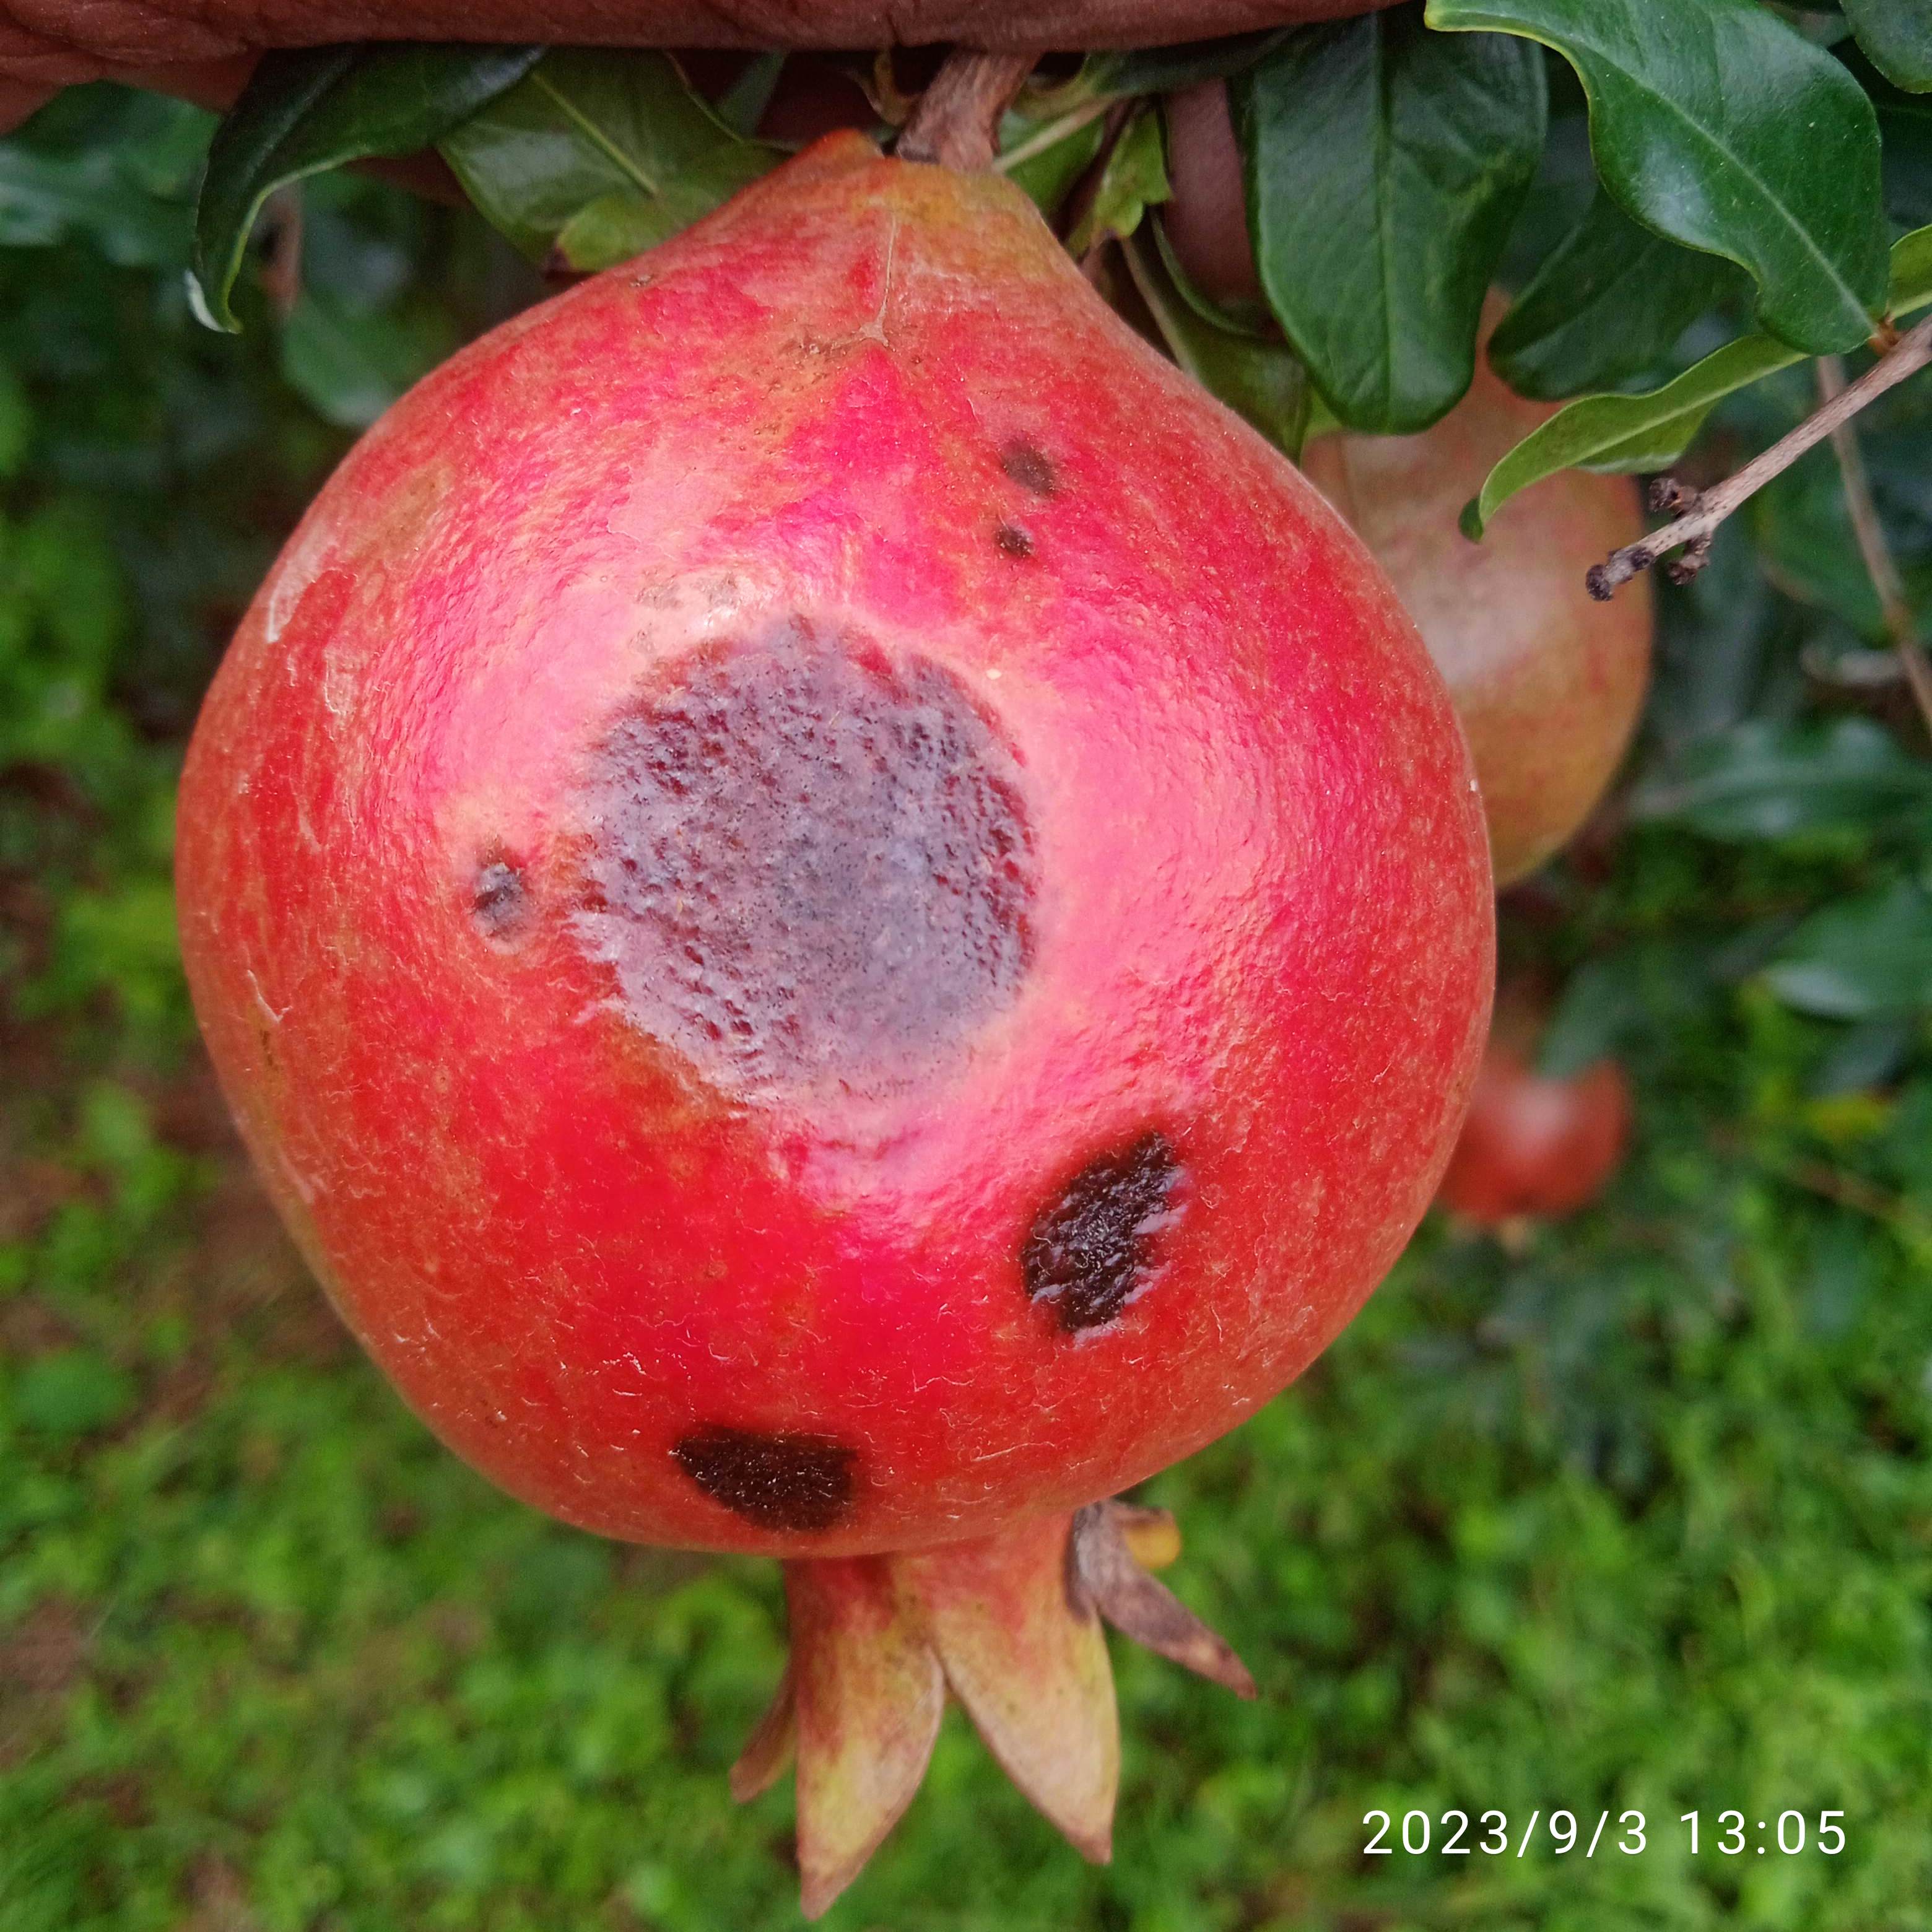
Label: Anthracnose